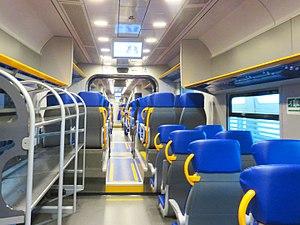
Le Leonardo Express est une liaison ferroviaire reliant la gare et l'aéroport de Fiumicino, à Rome-Termini. Elle est exploitée par Trenitalia.